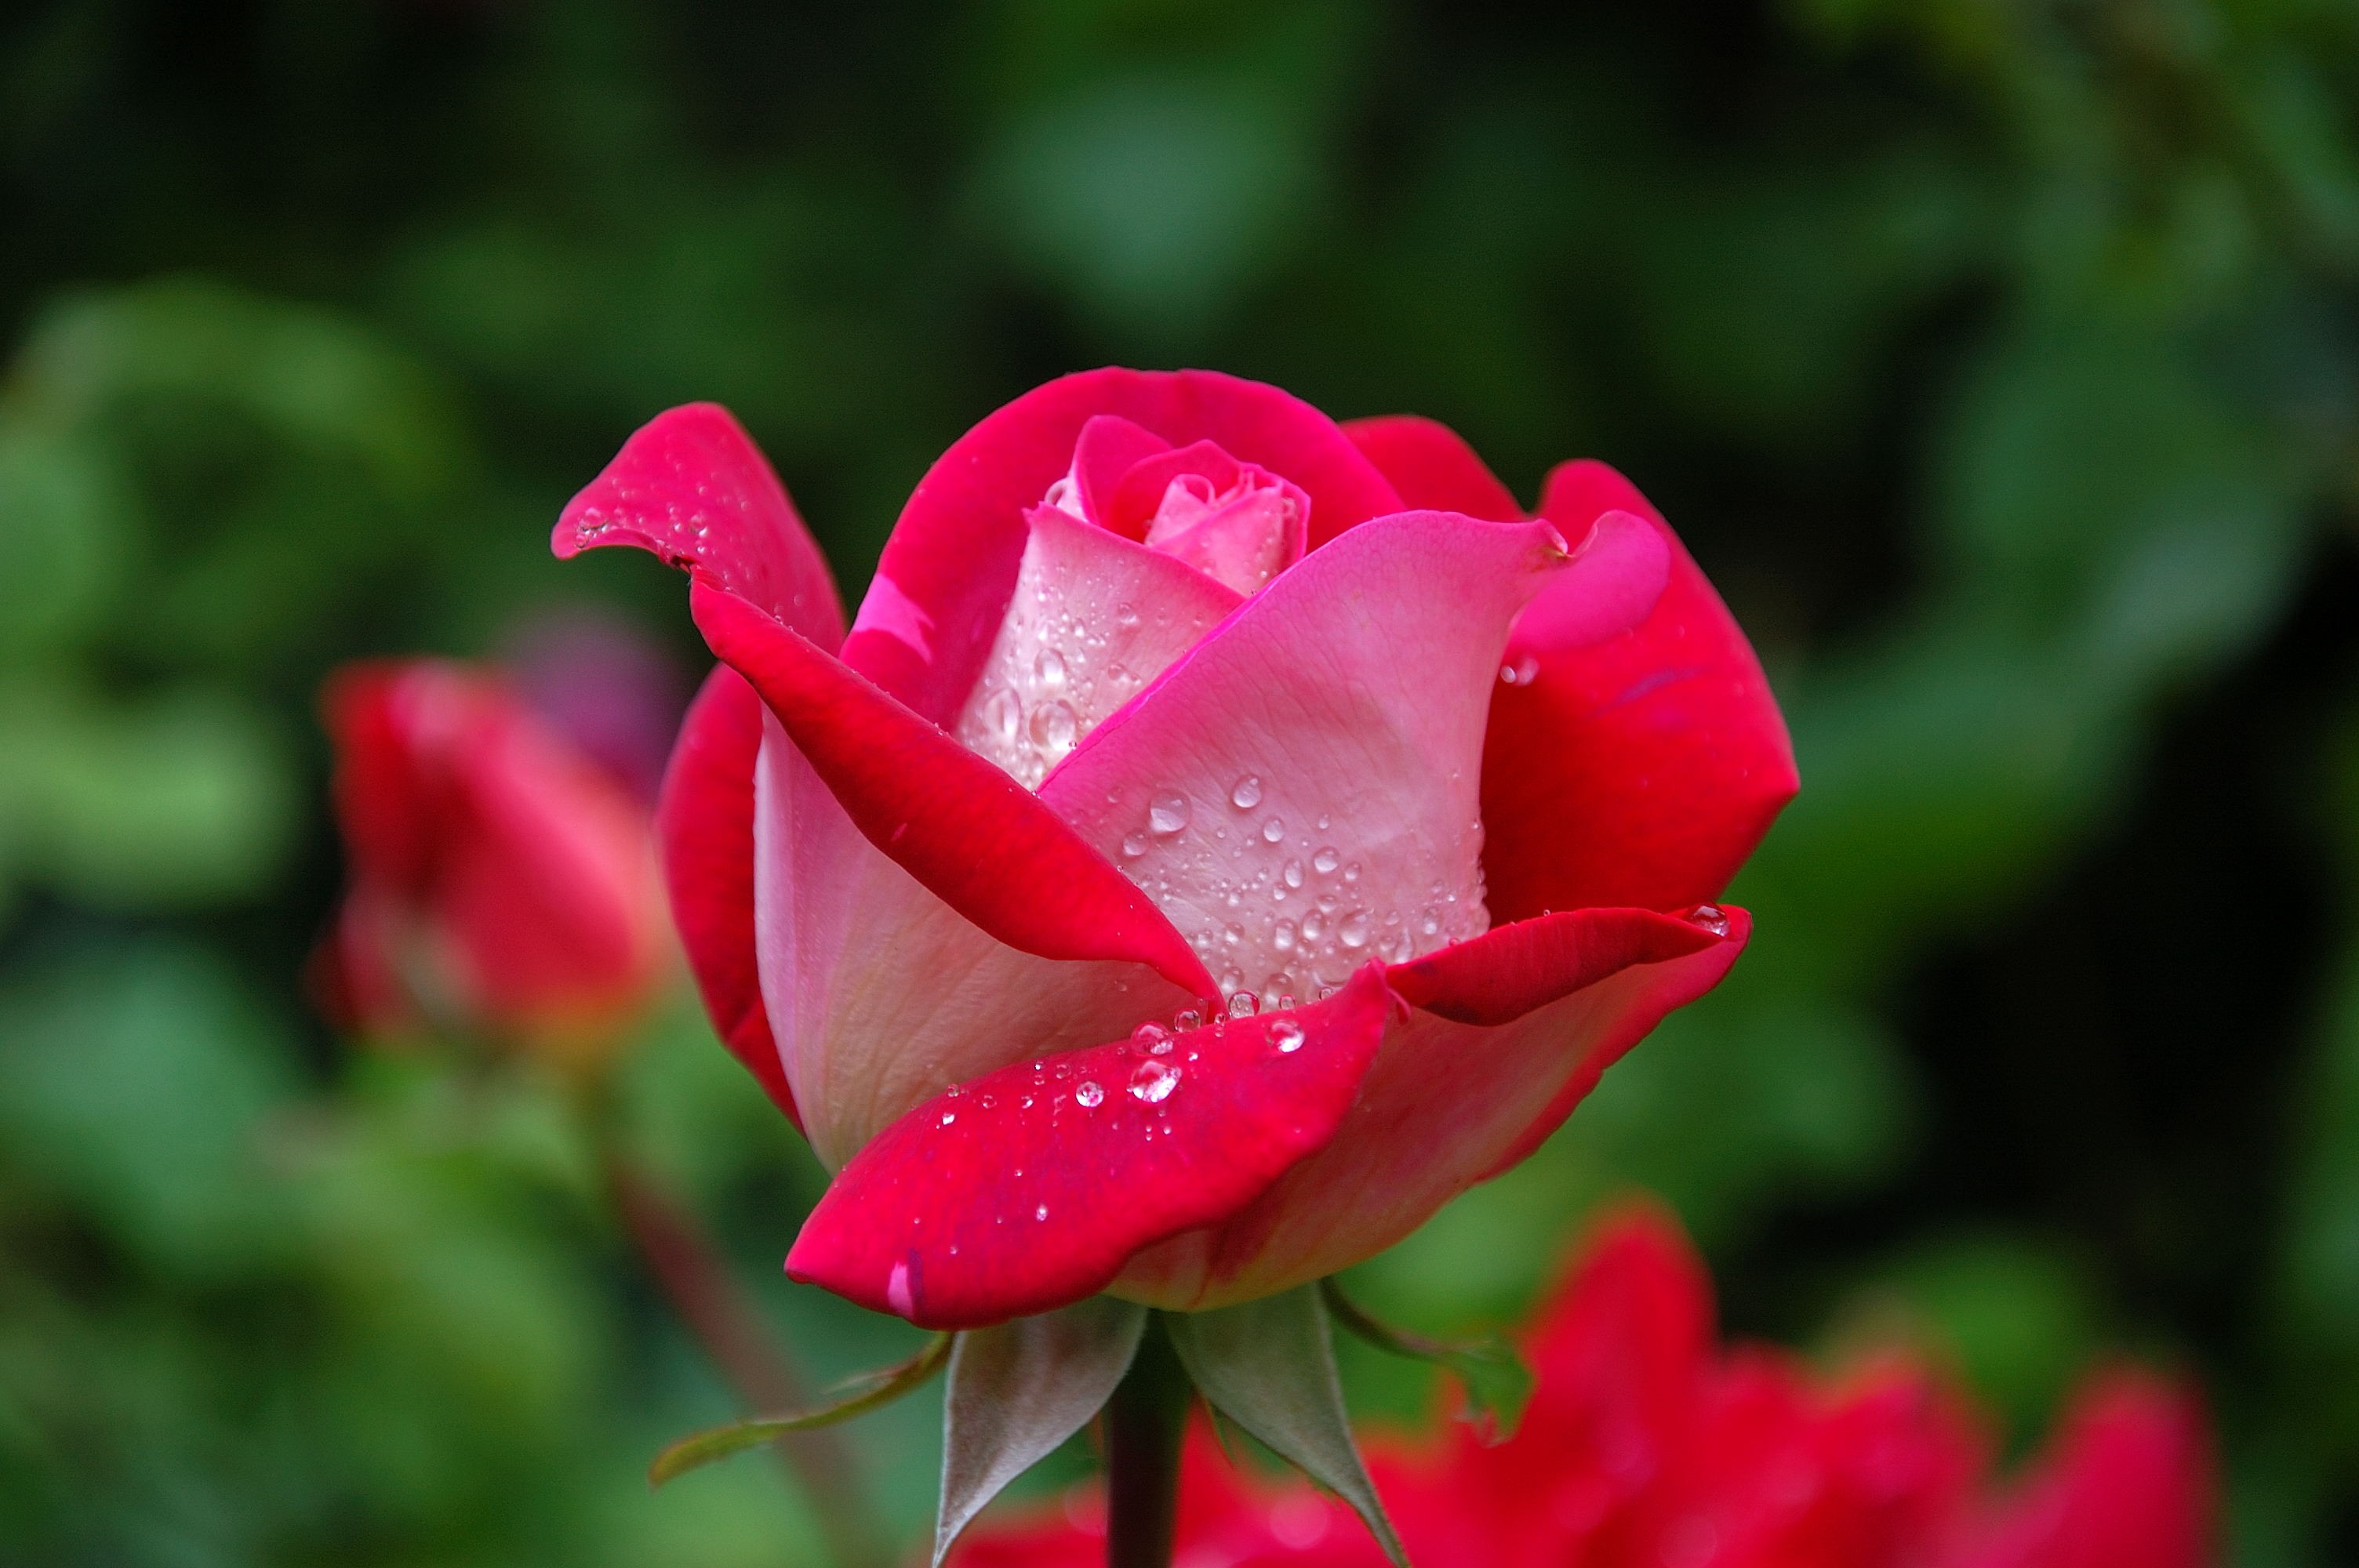
plant, flower, petal, rose, red, garden, pink, flora, greenery, flowers, floribunda, dewdrops, macro photography, flowering plant, garden roses, rose family, land plant, rose order